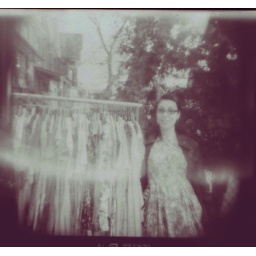
across the street from my old house on kensington ave, in toronto. photo by morgan berg